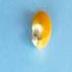
Maize quality: Bad